Samoilă Mârza

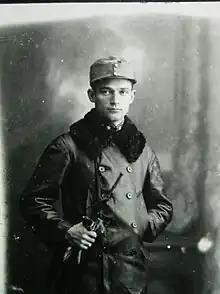
Mârza at around 1918

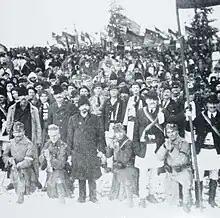
Crowd scene from the December 1, 1918 Alba Iulia assembly (detail)

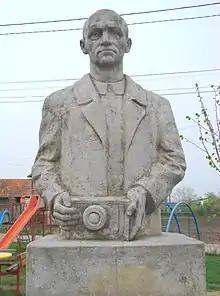
Bust of Samoilă Mârza in his native village Galtiu

Samoilă Mârza (18 September 1886 – 19 December 1967) was an Austro-Hungarian-born Romanian photographer. A native of Transylvania region and a veteran of World War I, he is best known for taking the only photographs of the Great National Assembly of Alba Iulia that proclaimed the Union of Transylvania with Romania on 1 December 1918. The day is celebrated as Romania's national holiday, and, with time, Mârza's images acquired political and documentary significance.